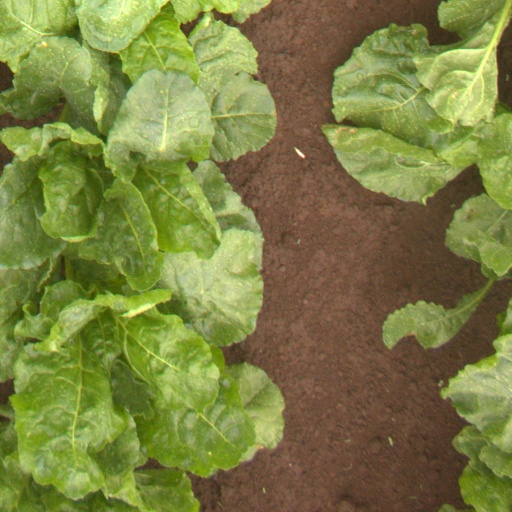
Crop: sugar beet